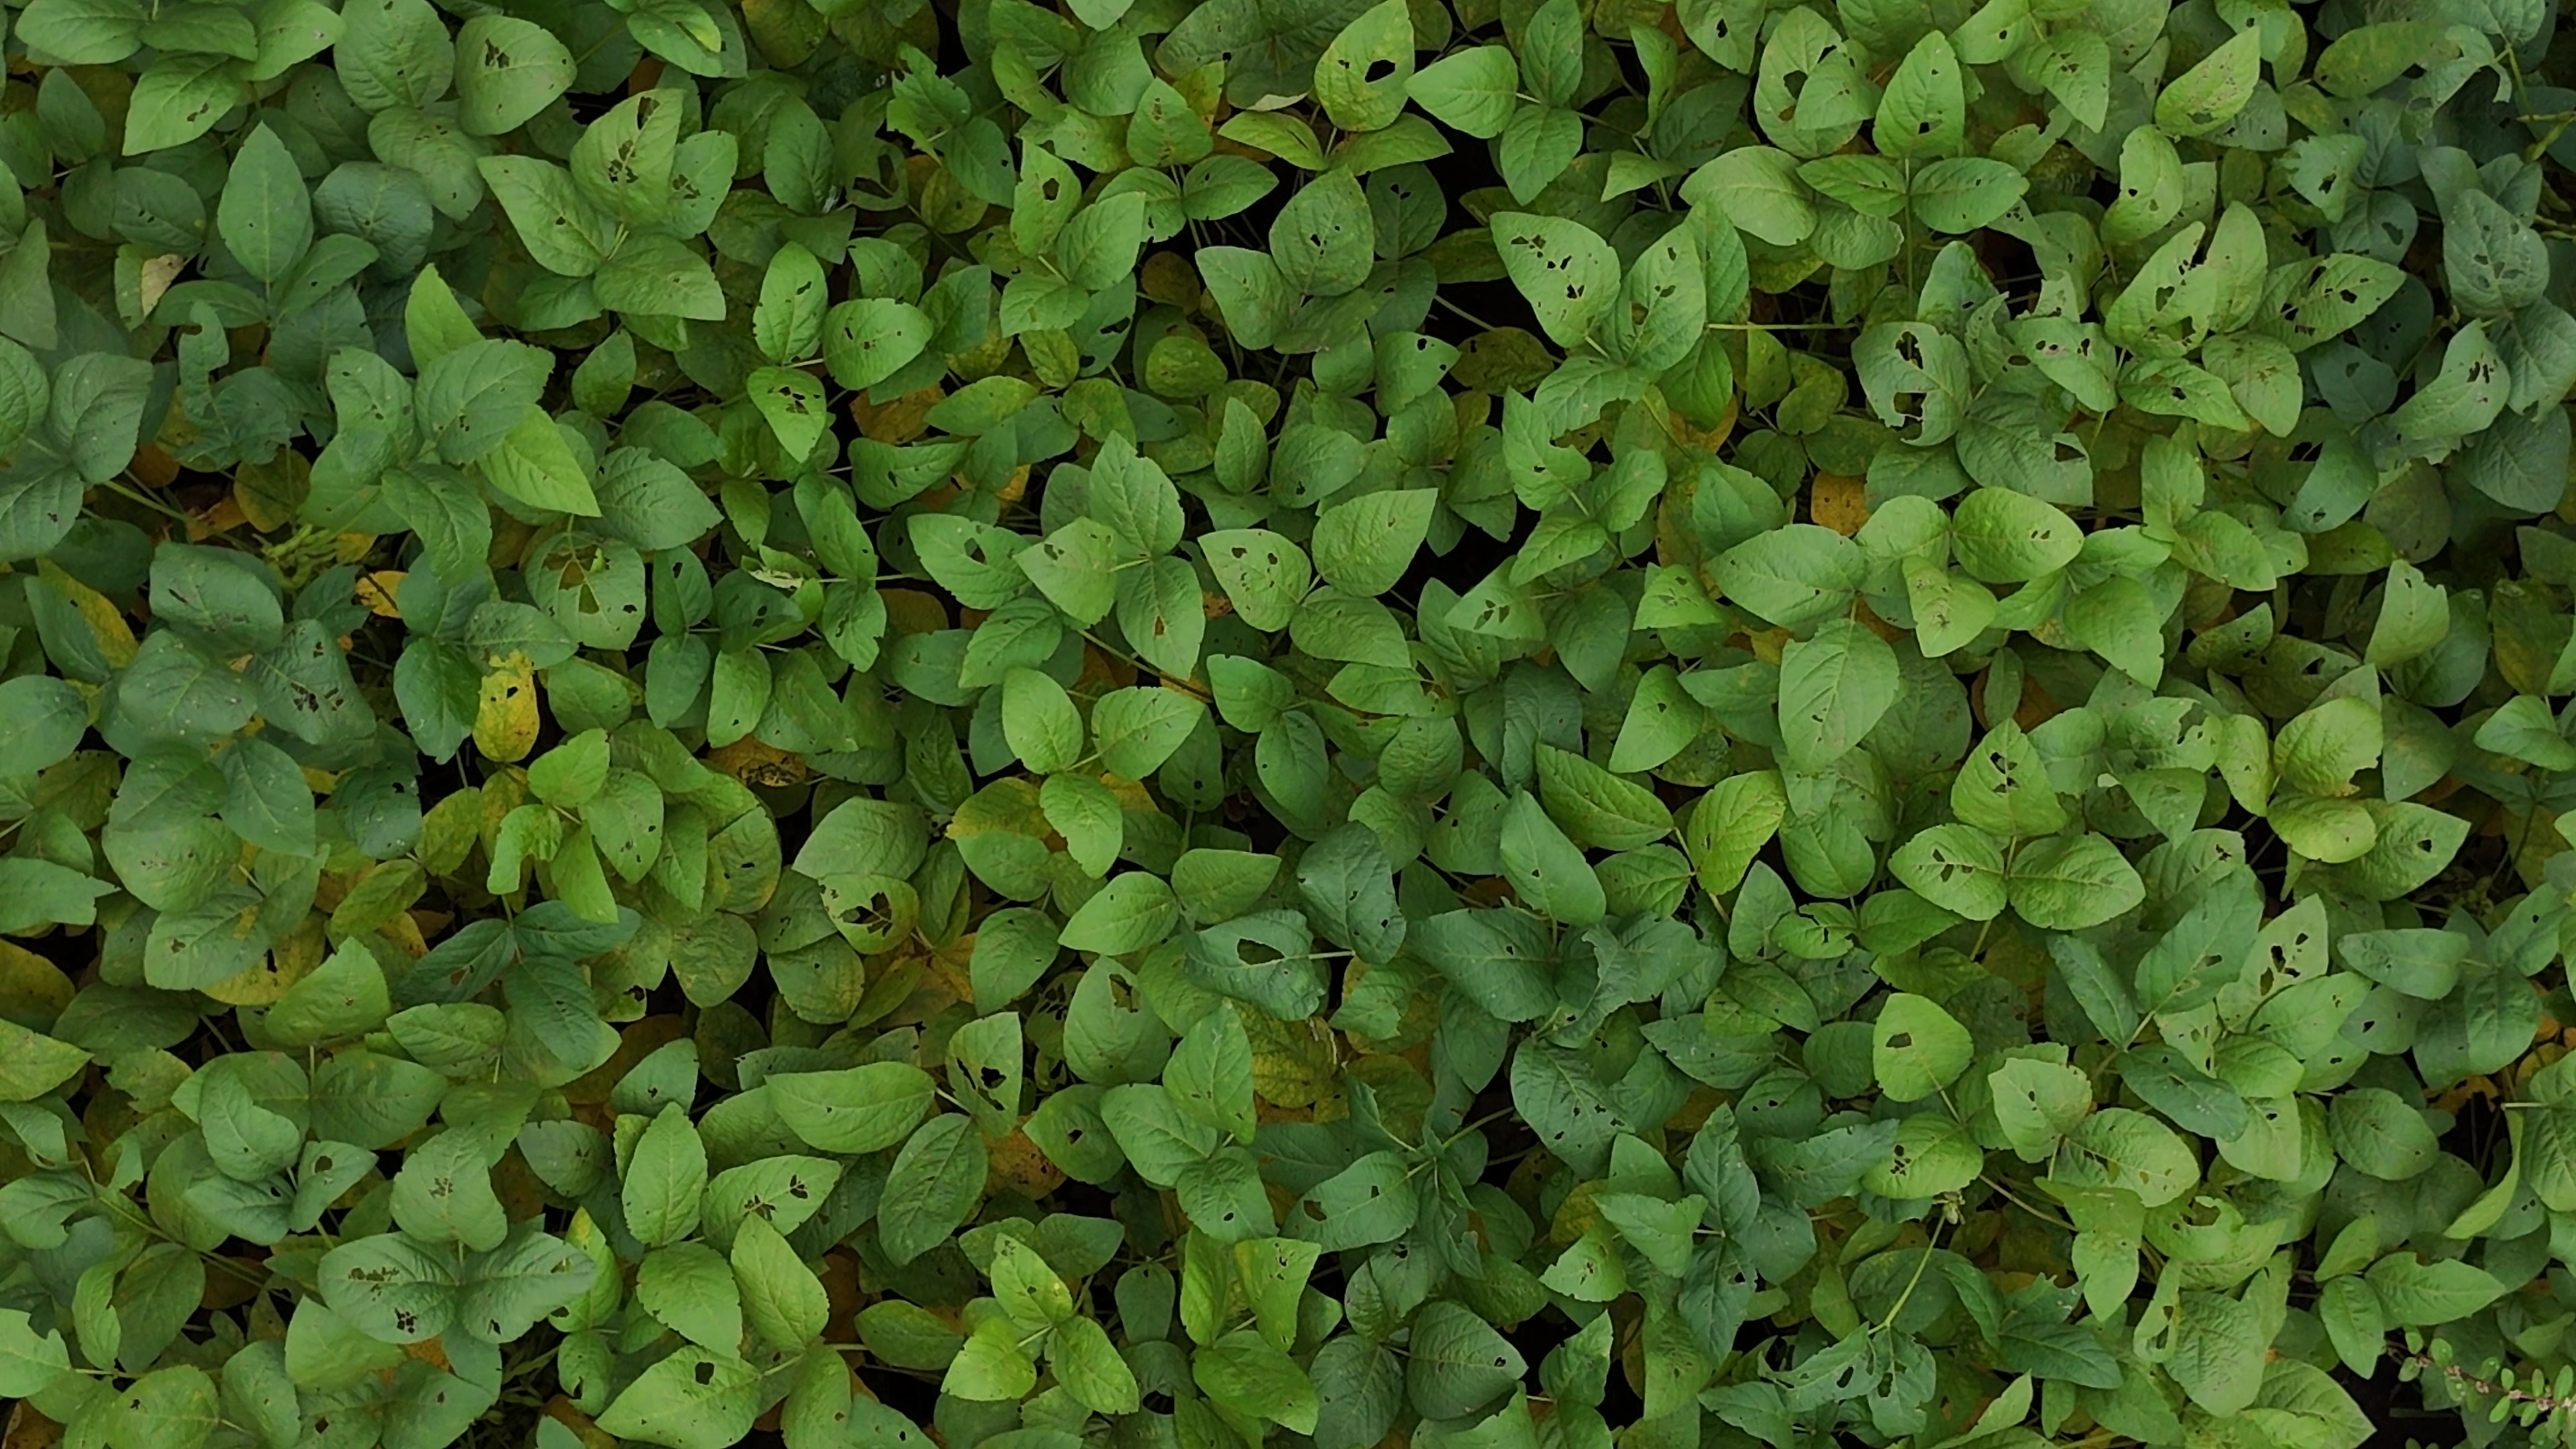
Label: Mosaic